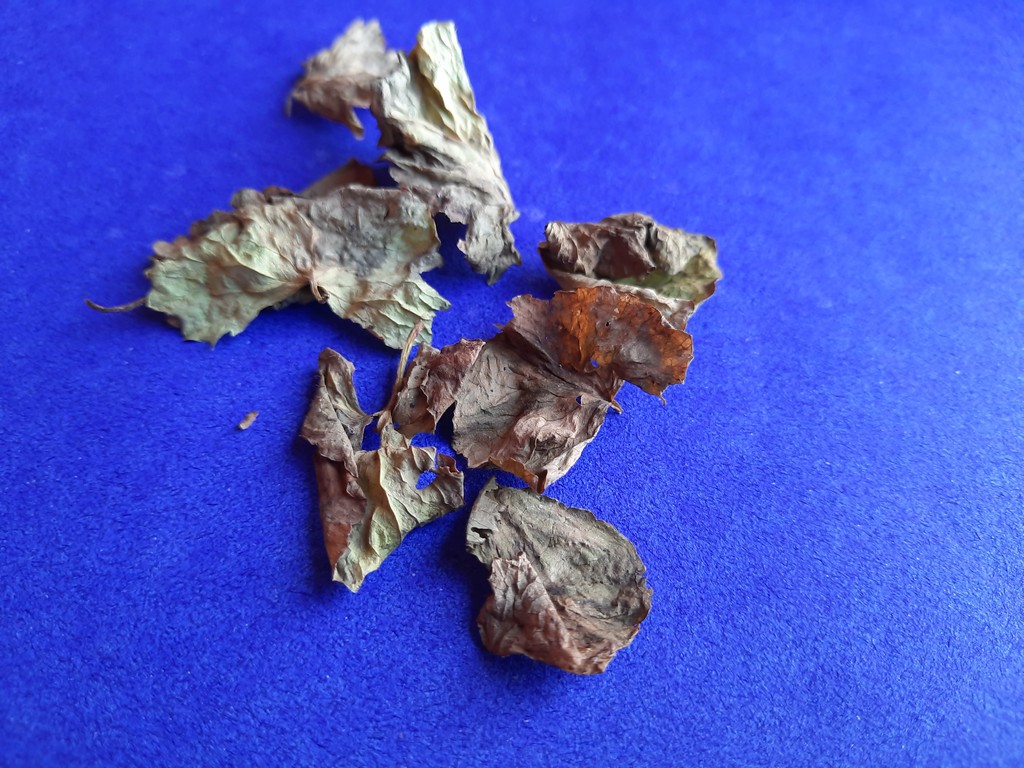
Label: Dried